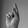
ASL letter: K